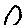
Label: 0